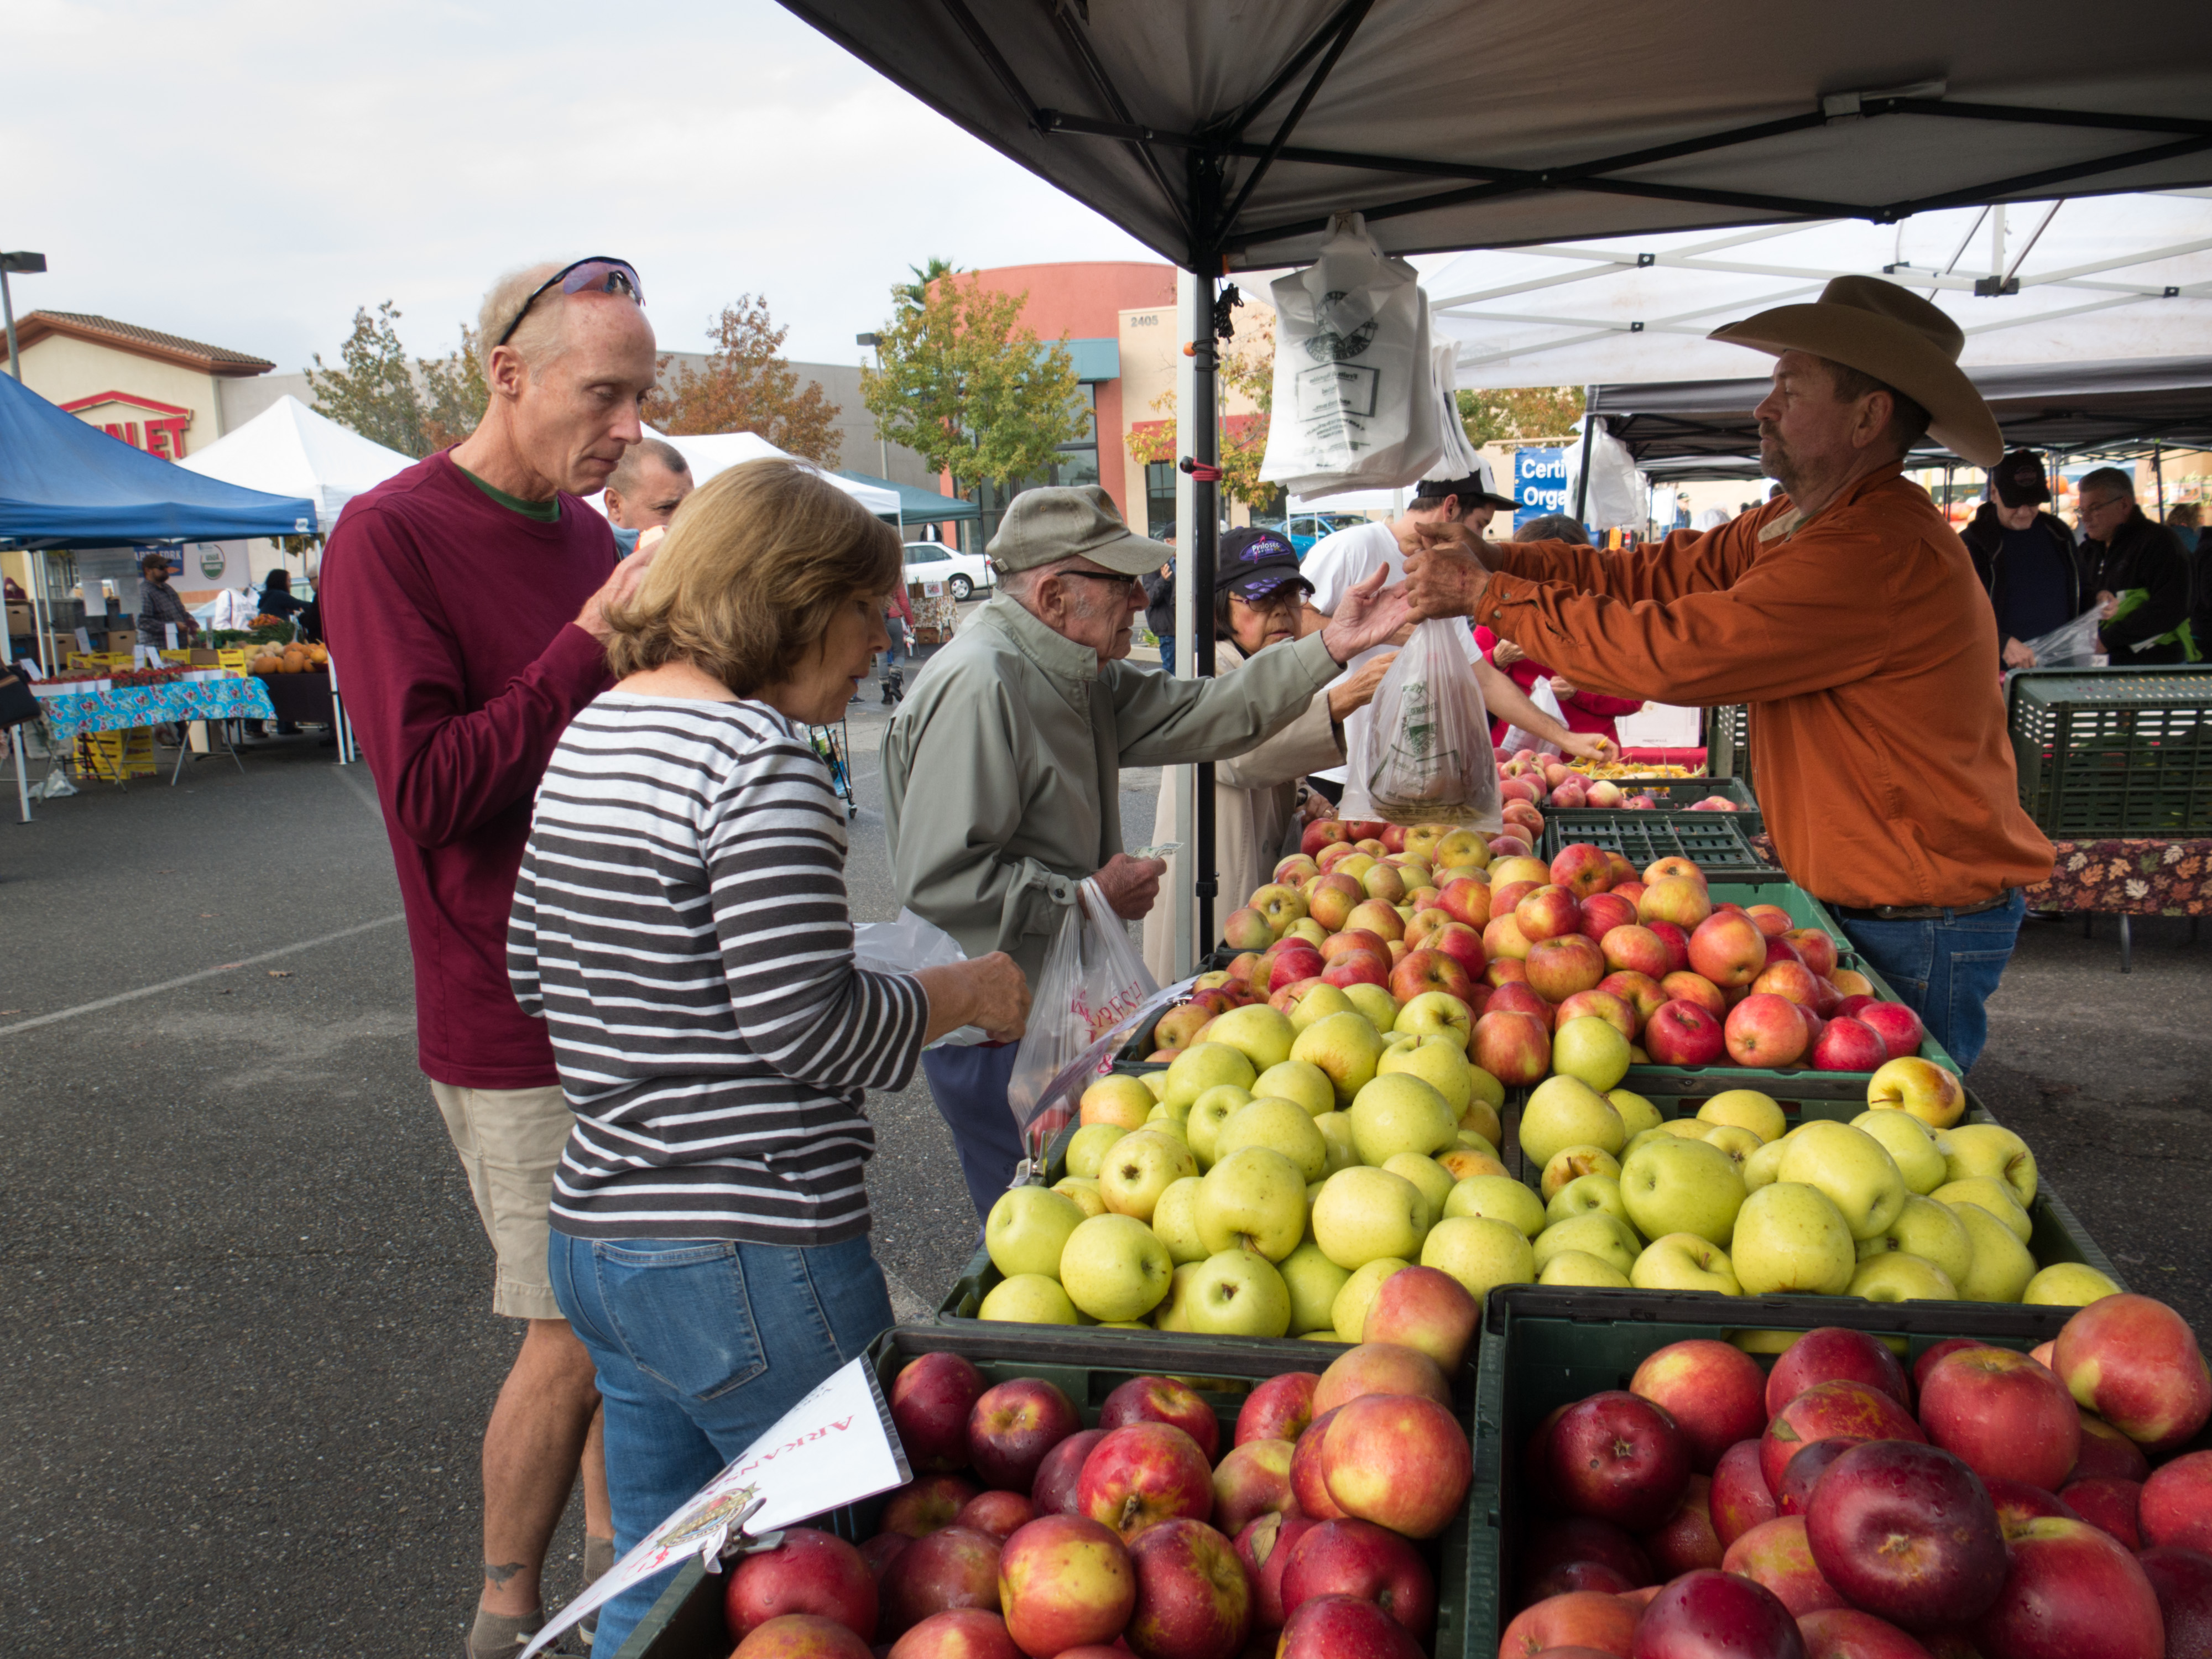
apple, plant, fruit, city, food, vendor, produce, market, marketplace, public space, apples, farmersmarket, sacramento, local food, human settlement, greengrocer